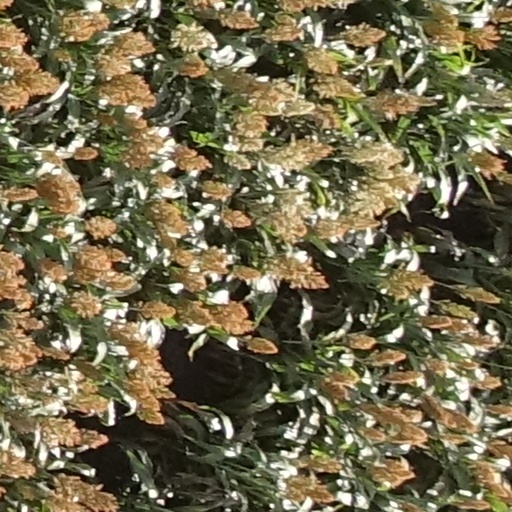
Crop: sorghum